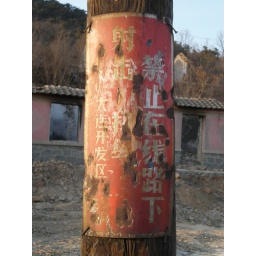
Old street sign in front of demolished houses..